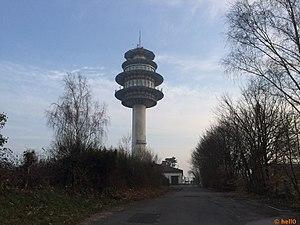
fr:Tour hertzienne du Vigen
La tour hertzienne du Vigen, situé au sud-est de Limoges en Nouvelle-Aquitaine, est une installation de 95 mètres de haut servant pour la diffusion de la radio FM et disposant de relais pour la téléphonie mobile, le haut débit, la communication pour la direction des routes et la radiomessagerie. Elle appartient à l'opérateur TDF.